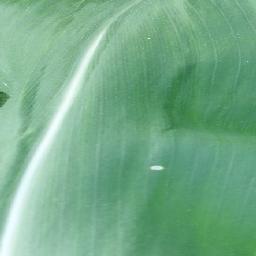
Label: Corn_(Maize)___Healthy